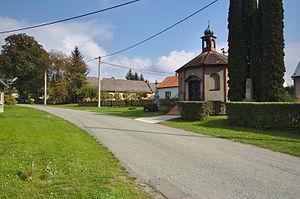
Hartinkov est une commune du district de Svitavy, dans la région de Pardubice, en Tchéquie. Sa population s'élevait à 50 habitants en 2017.